The Crab and the Monkey

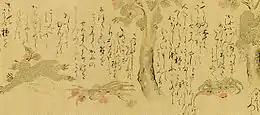
"Saru Kani Gassen Emaki", a rare "emakimono" of this folktale in the Edo period

The Crab and the Monkey, also known as or The Quarrel of the Monkey and the Crab, is a Japanese folktale. In the story, a sly monkey kills a crab, and is later killed in revenge by the crab's offspring. Retributive justice is the main theme of the story.